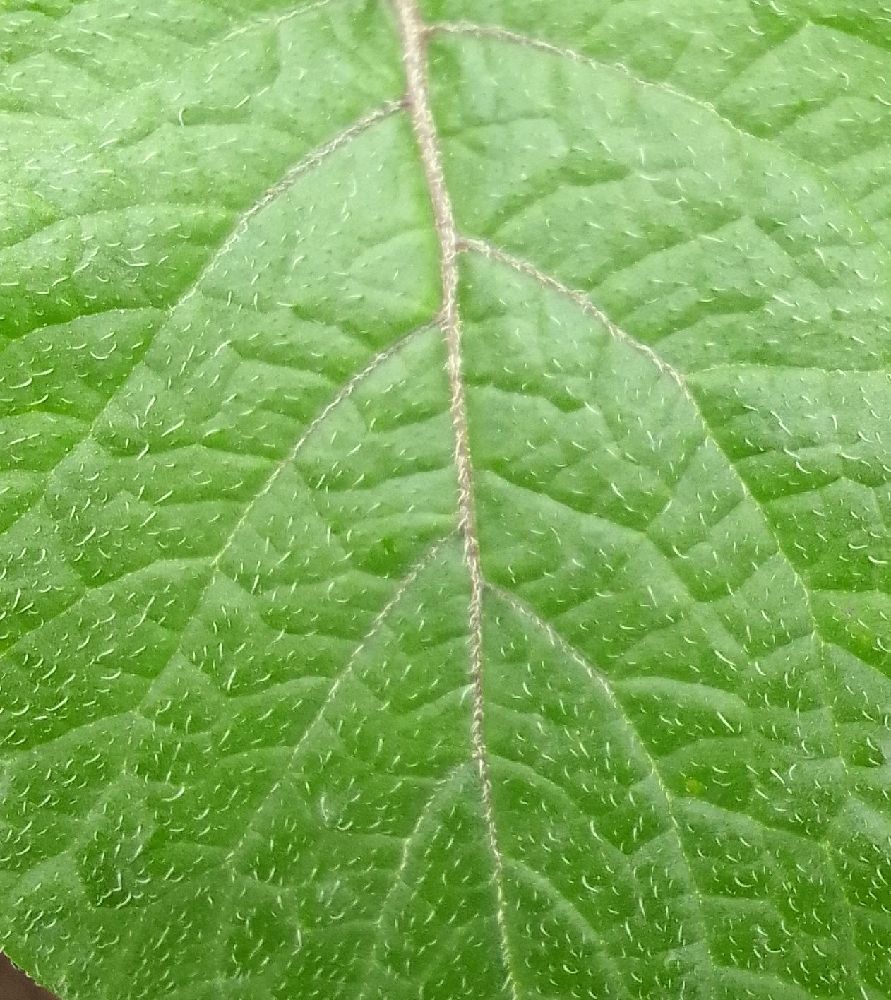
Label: Healthy